Antisense RNA

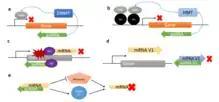
'Epigenetic regulation:' a) AsRNAs can induce DNA methylation by recruiting a DNA methyltransferase (DNMT). b) AsRNAs can induce histone methylation by recruiting of a histone methyltransferase (HMT). 'Co-transcriptional regulation:' c) AsRNAs can cause RNA polymerase (Pol) collision and stop the transcription. d) AsRNAs can preference translation of a specific splice variant (mRNA V1) by blocking the other splice variant (mRNA V2). 'Post-transcriptional regulation:' e) AsRNA-mRNA duplex can either block ribosome from binding to the mRNA or recruit RNase H to degrade the mRNA. By this mechanism, asRNAs directly inhibit translation of the mRNAs.

Many examples of asRNAs show the inhibitory effect on transcription initiation via epigenetic modifications.